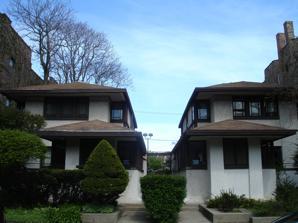
Building: Gauler Twin Houses
Country: United States of America
Year built: 1908
United States historic place United States historic place Gauler Twin Houses U.S. National Register of Historic Places Chicago Landmark Show map of Illinois Show map of the United States Location 5917-5921 N. Magnolia Ave., Chicago , Illinois Coordinates 41°59′23″N 87°39′41″W / 41.98972°N 87.66139°W / 41.98972; -87.66139 Built 1908 Architect Walter Burley Griffin Architectural style Prairie School NRHP reference No. 77000475 Significant dates Added to NRHP June 17, 1977 Designated CL June 28, 2000 The Gauler Twin Houses are two specular Prairie style houses located at 5917 and 5921 North Magnolia Avenue in Chicago , Illinois , United States. The houses were built in 1908 by Walter Burley Griffin for John Gauler, a land speculator. They were added to the National Register of Historic Places on June 17, 1977 and designated a Chicago Landmark on June 28, 2000. References